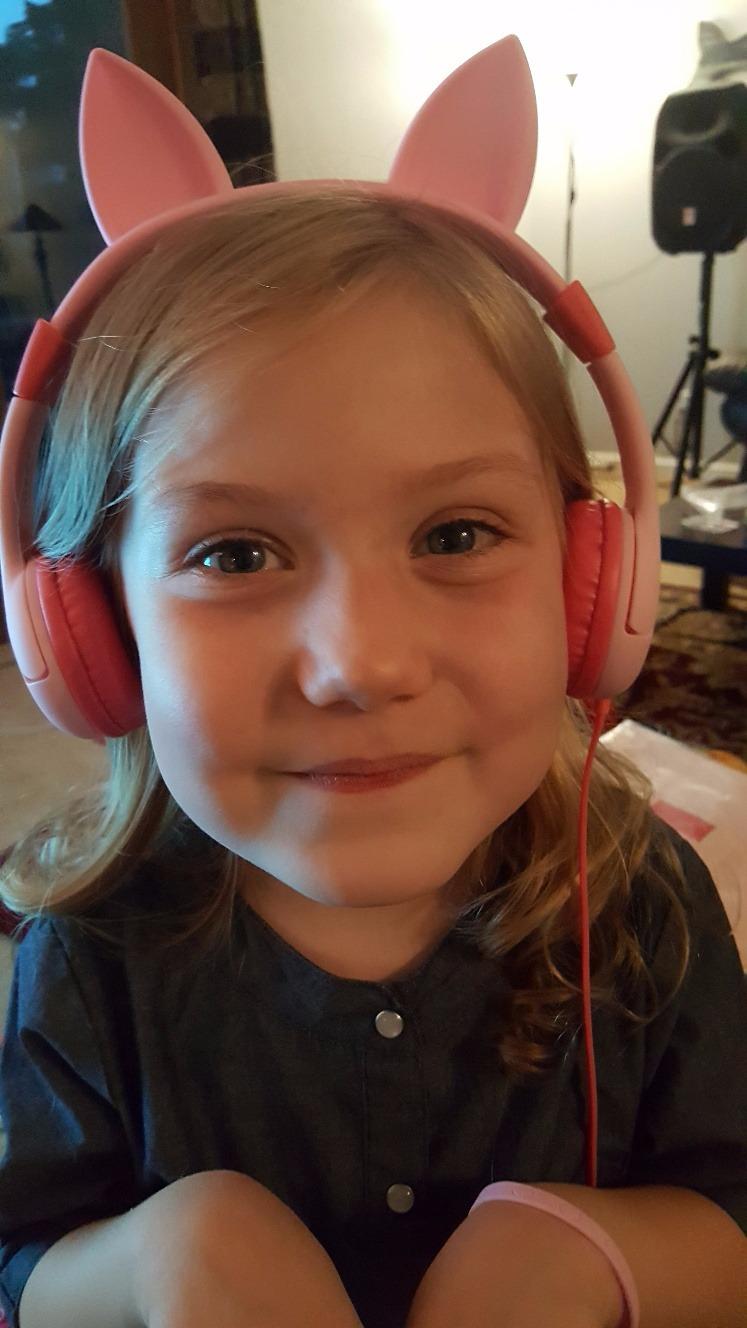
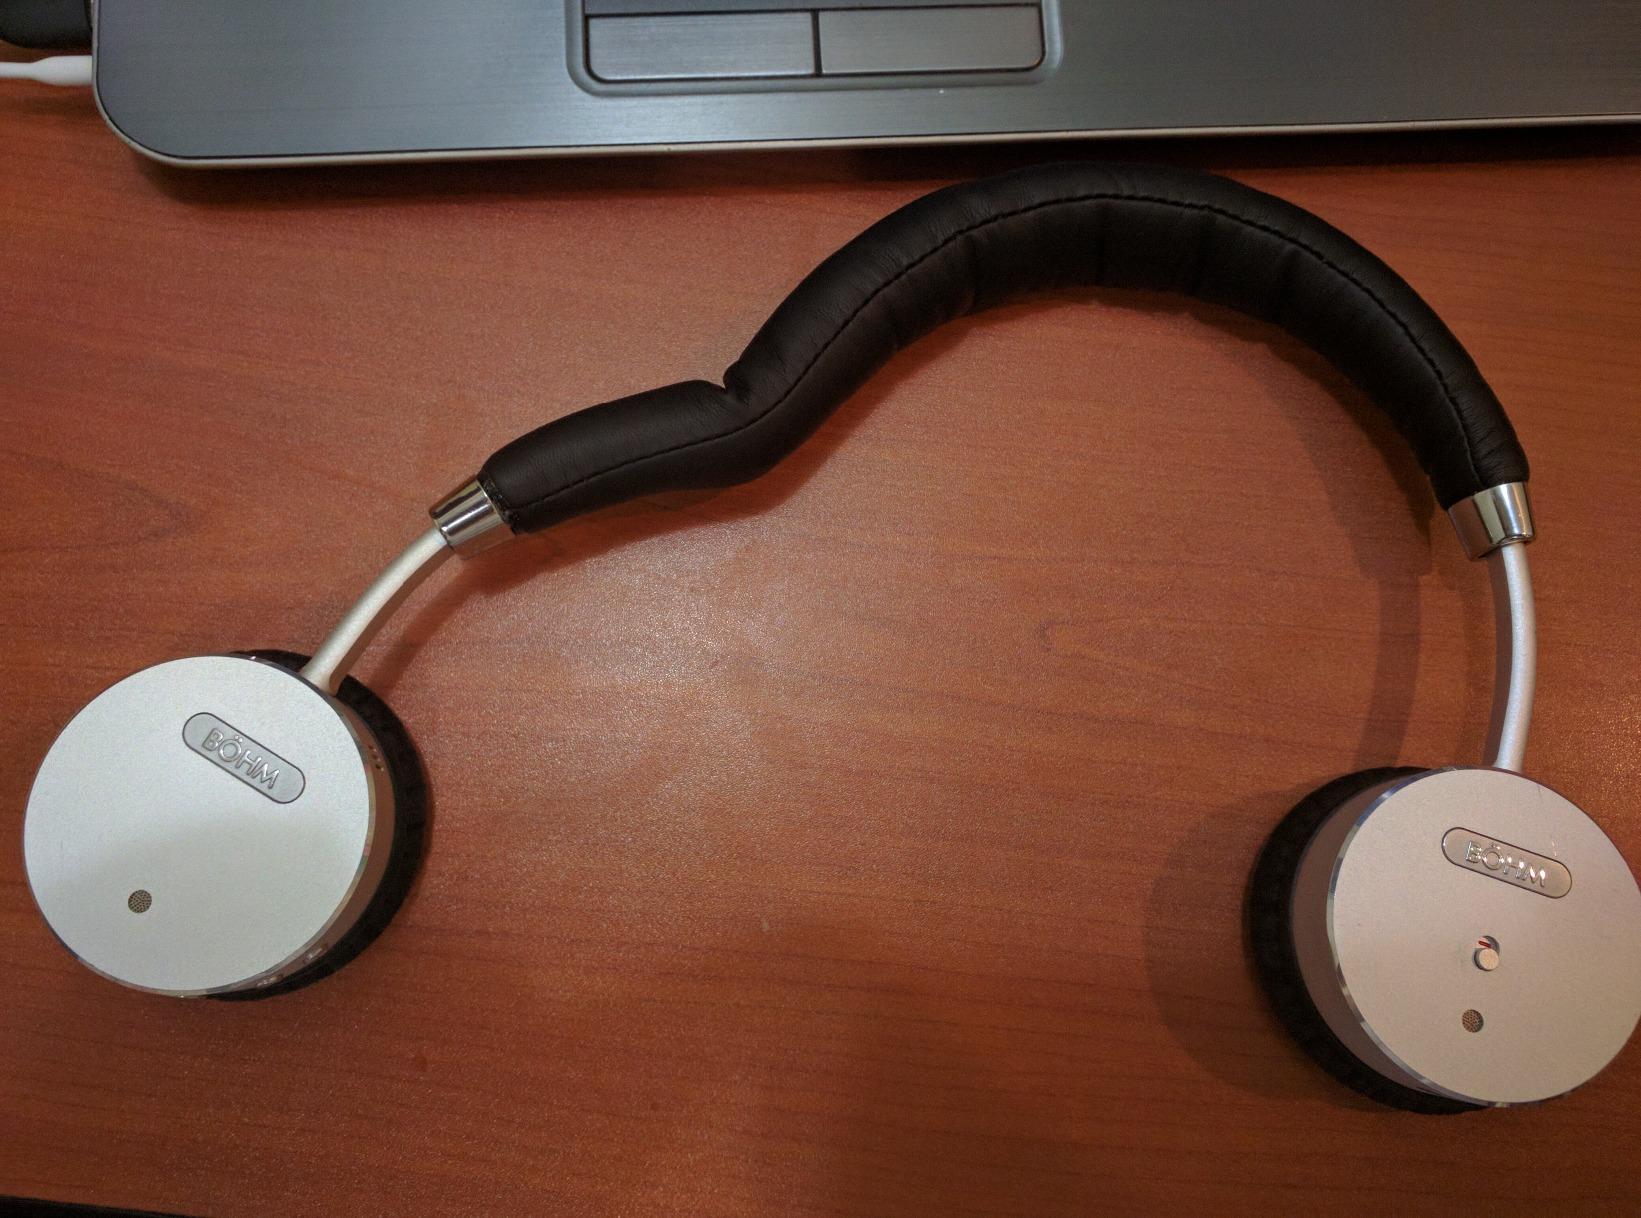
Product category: headphones
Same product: no